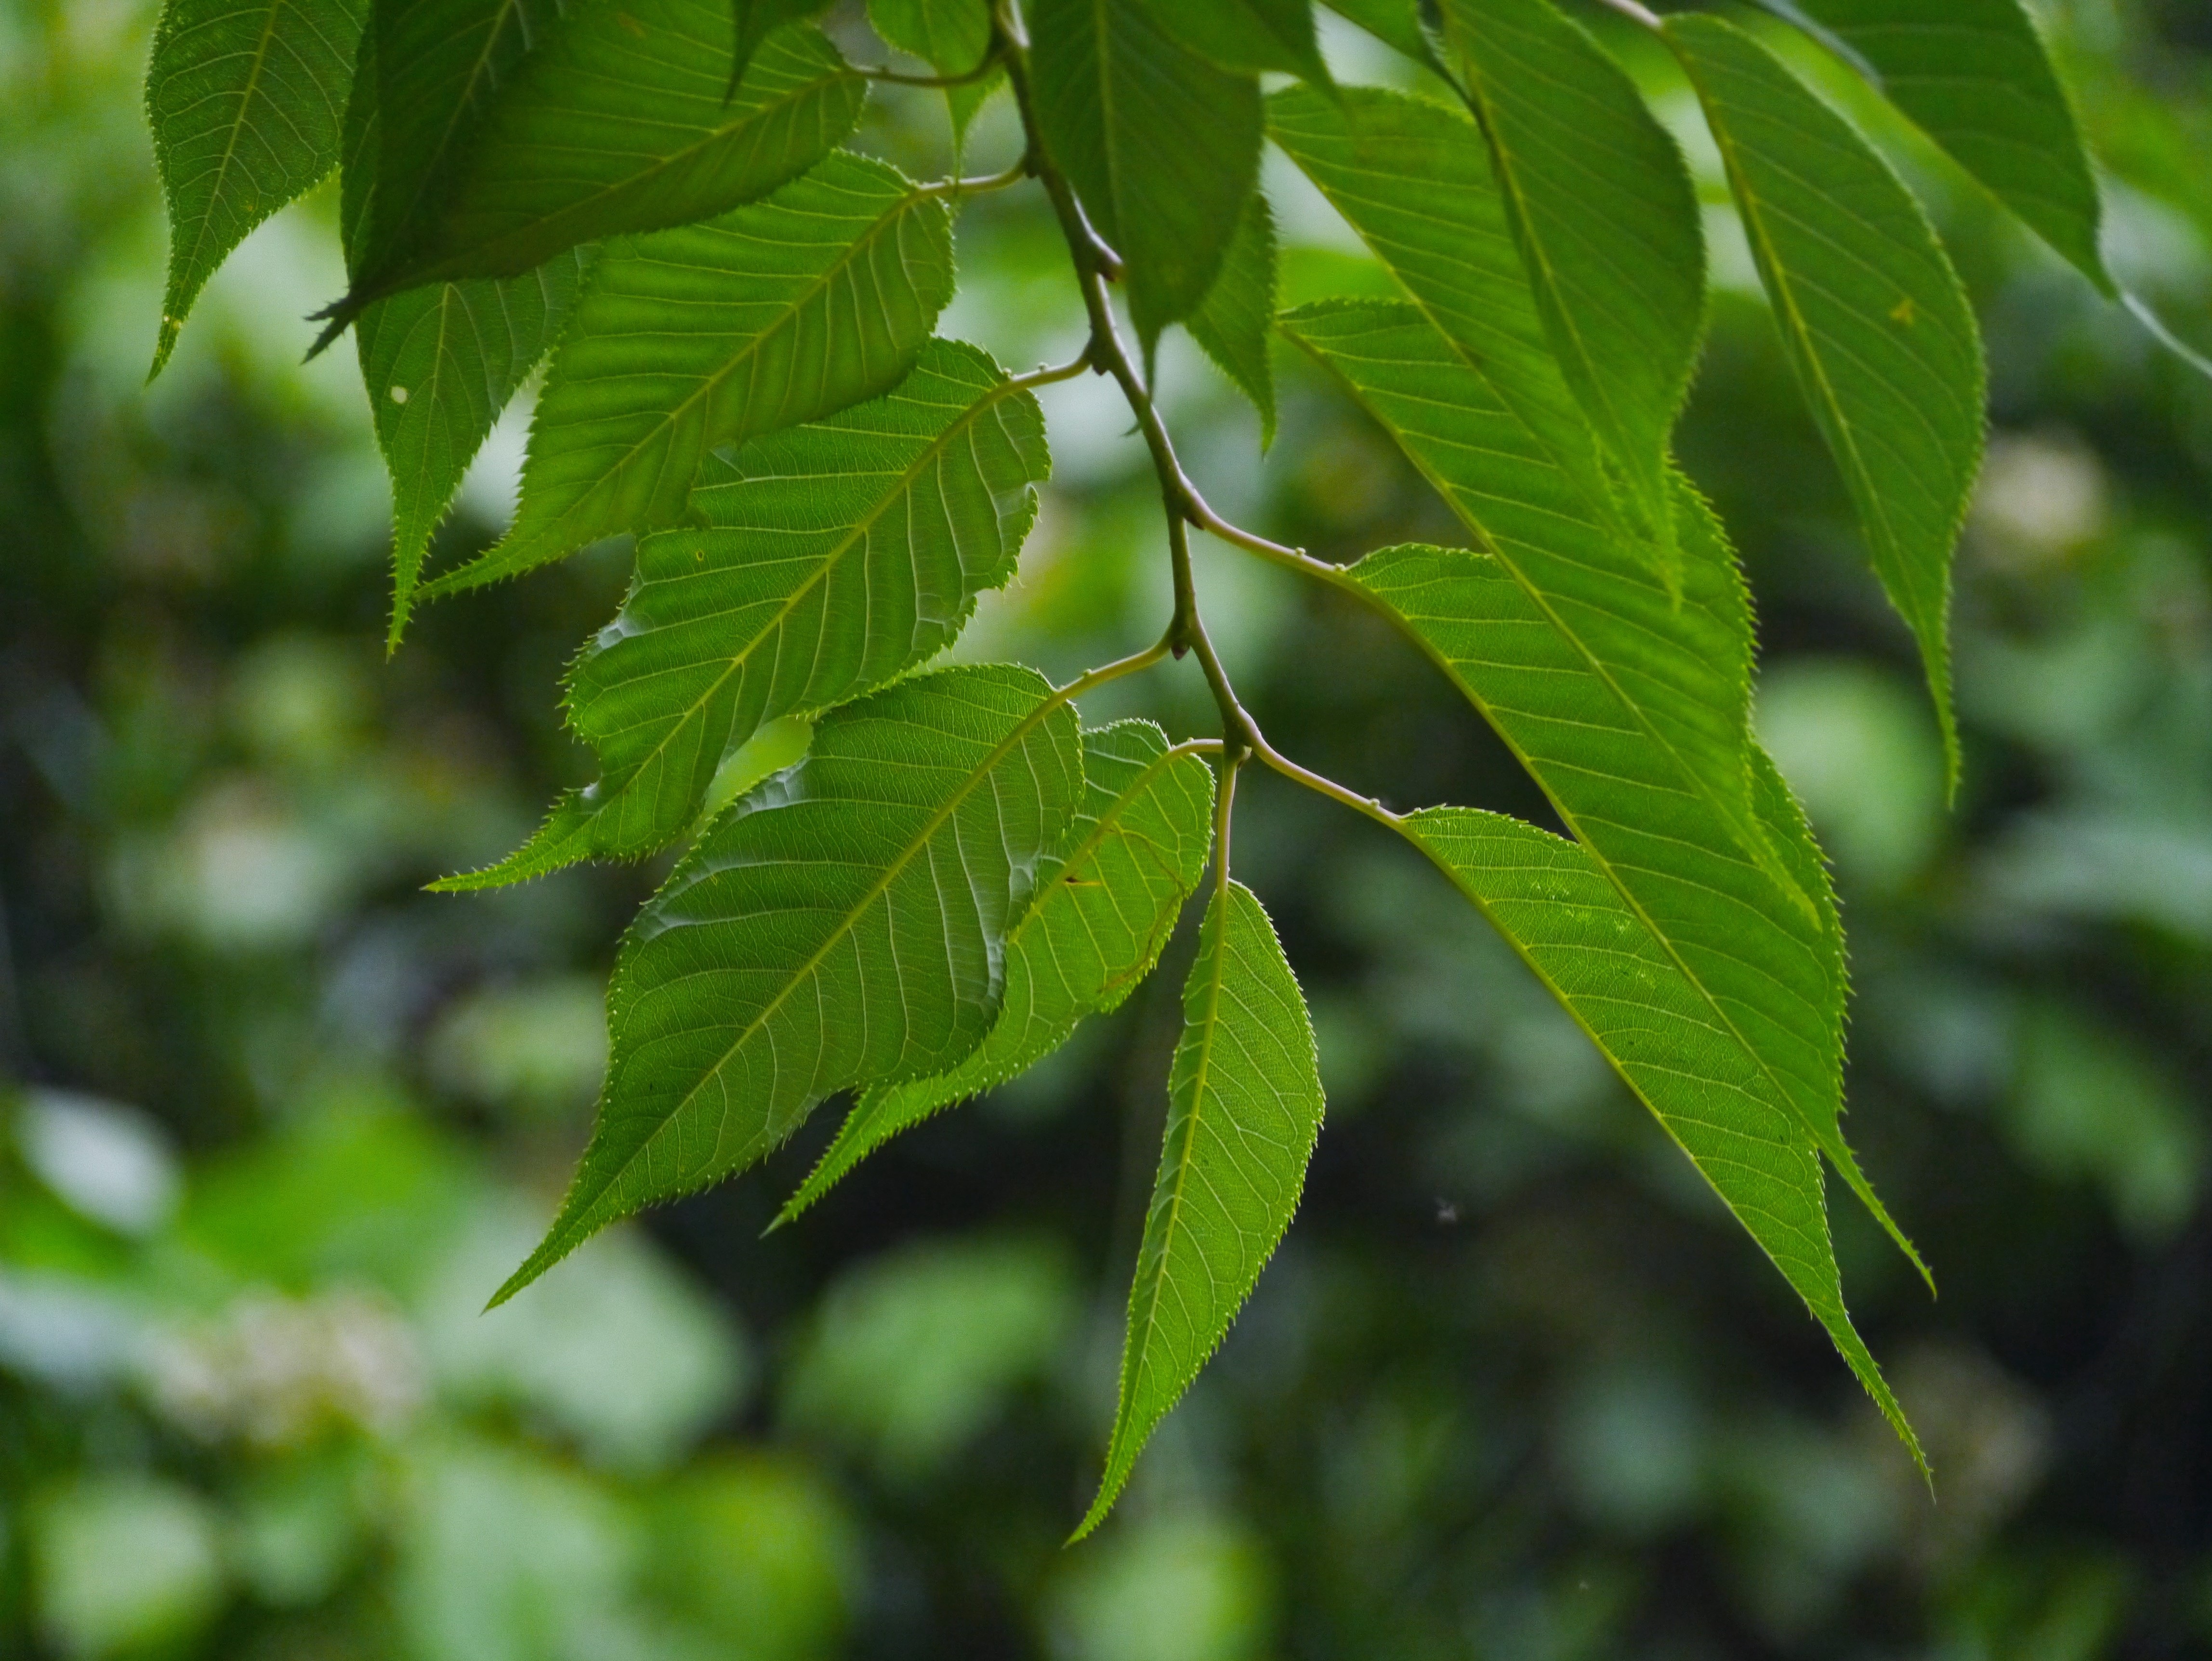
tree, branch, plant, sunlight, leaf, flower, food, green, produce, botany, japan, flora, woods, shrub, deciduous, sakura, cherry, otsu park, yokosuka, arboretum, flowering plant, midori, otsu, woody plant, land plant